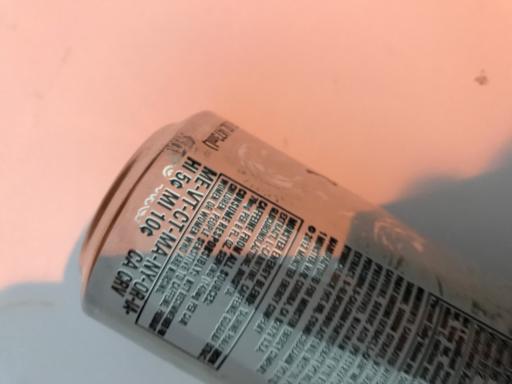
Label: metal